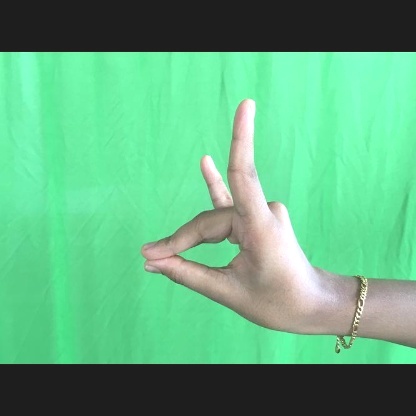
Mudra: Simhamukham